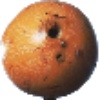
Label: Granadilla 1